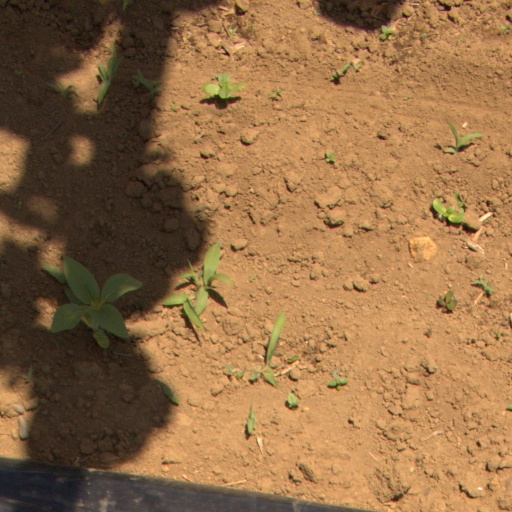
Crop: Jerusalem artichoke